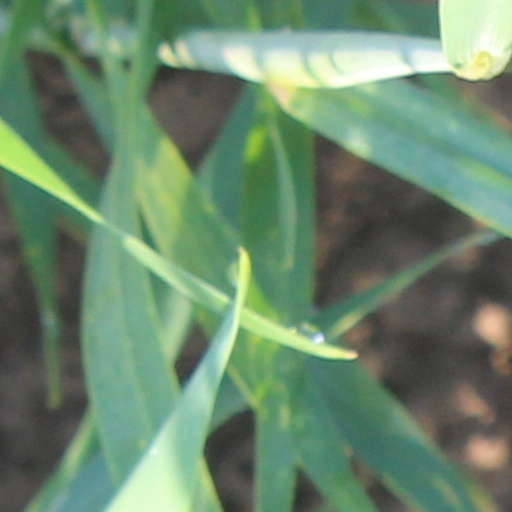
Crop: wheat